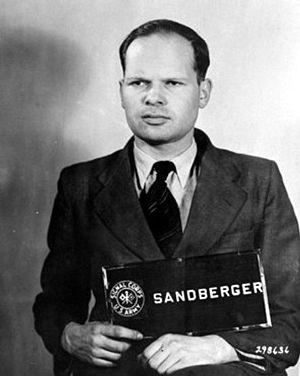
Martin Sandberger était un Standartenführer-SS qui commanda le Sonderkommando 1a de l'Einsatzgruppe A dirigé par le Brigadeführer Stahlecker. Colonel SS, Martin Sandberger était également chef de la Sicherheitspolizei et du SD en Estonie, et joua donc un rôle significatif dans l'extermination des Juifs dans les États baltes. Il exerça aussi en Italie, organisant la déportation des Juifs vers Auschwitz. Martin Sandberger a été condamné à mort lors du procès des Einsatzgruppen à Nuremberg en 1948, mais sa peine fut commuée en prison à perpétuité en 1952. Il fut libéré en 1958 par le Comité des grâces. Il exerça alors à nouveau comme juriste pour l'entreprise Lechler, franchissant les échelons de la hiérarchie jusqu'à en être l'un de ses dirigeants.